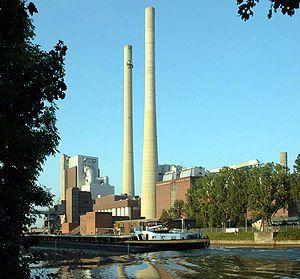
La centrale thermique de Heilbronn est une centrale thermique du Bade-Wurtemberg, en Allemagne.